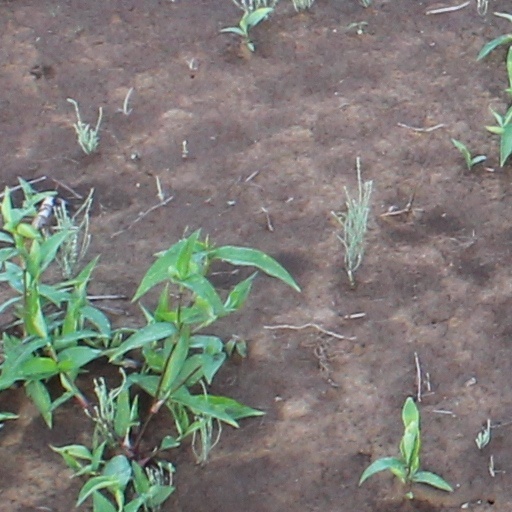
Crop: wheat